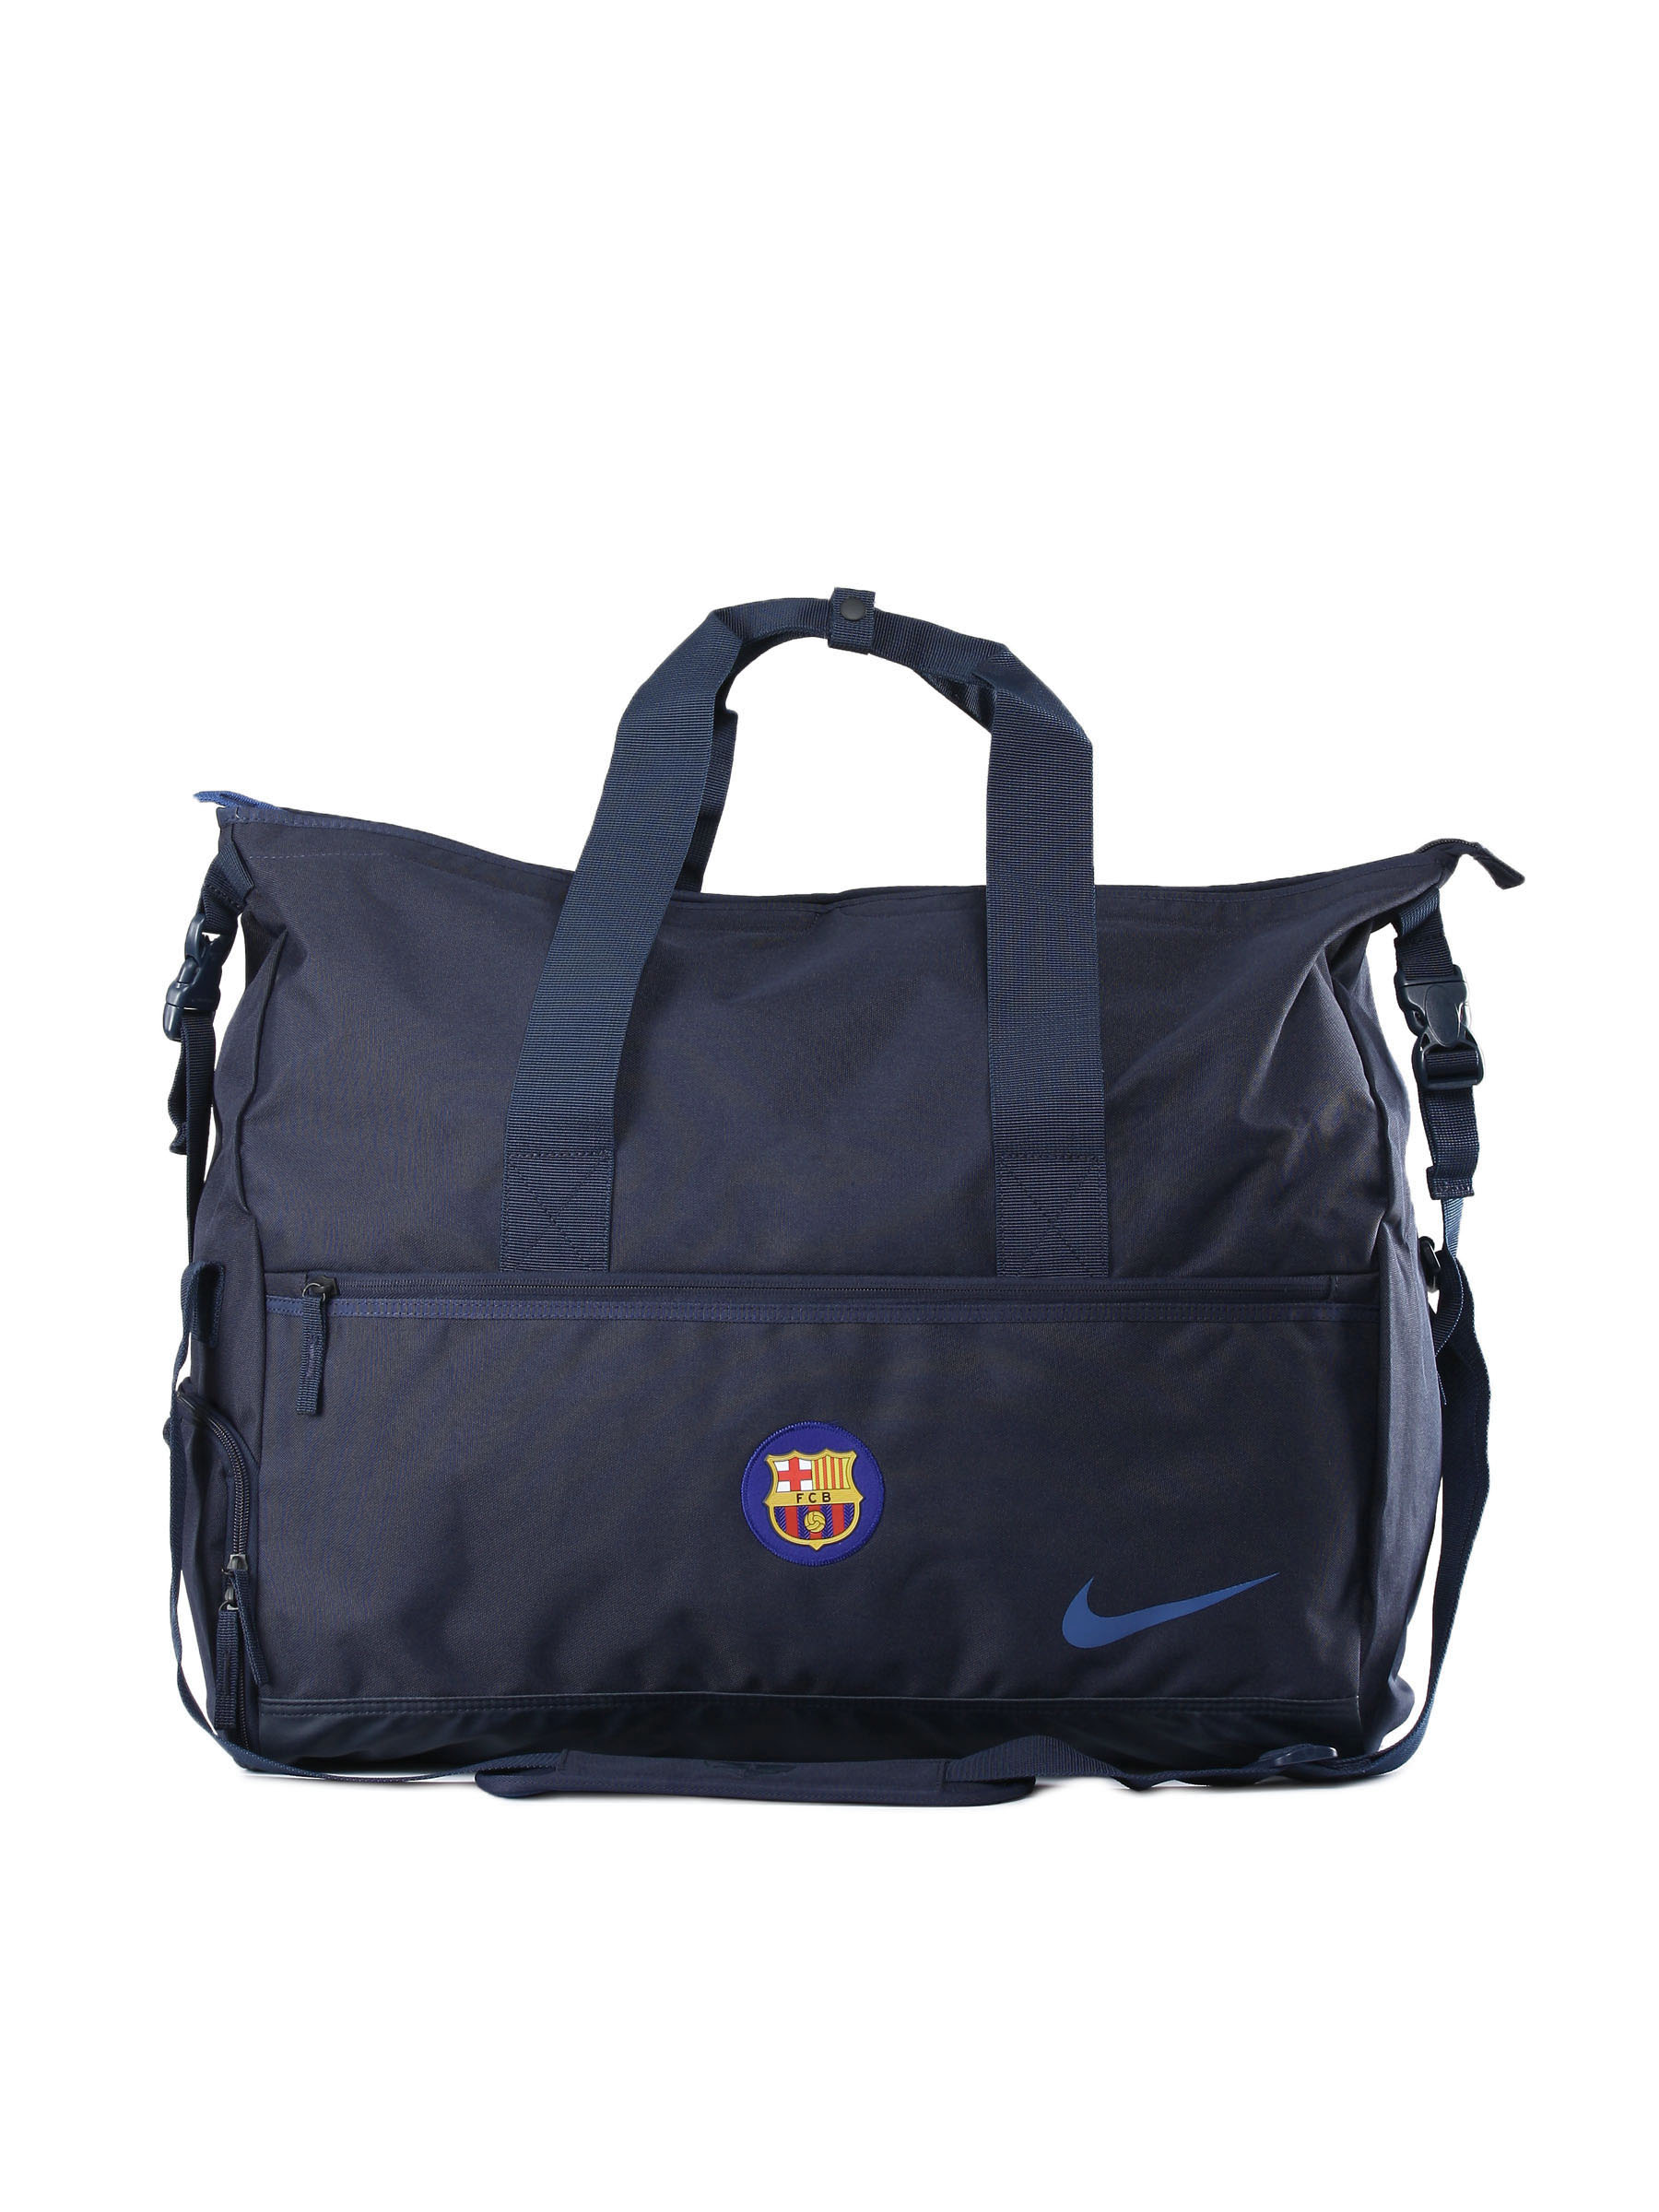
Nike Unisex Solid Navy Blue Bag
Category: Accessories / Bags / Handbags
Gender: Unisex
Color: Navy Blue
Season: Summer 2011
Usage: Sports